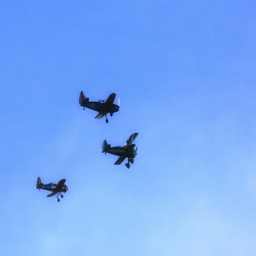
Three propeller planes flying in formation across a blue sky
Three planes flying together in a specific formation.
A group of three airplanes flying through a blue sky.
Three planes flying close together, one leading while the other two are in line with each other.
Three old fashioned propeller planes flying in formation.